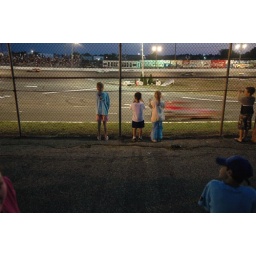
The kids got close to the fence during the yellow flag. They had to be in seats when the races were rolling.